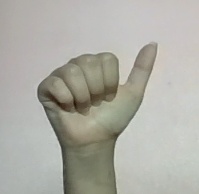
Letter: dhad